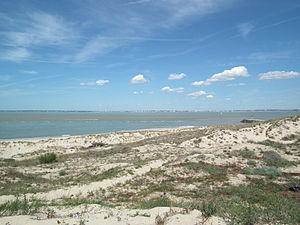
Dunes à la pointe de Grave
La pointe de Grave est un cap marquant l'extrémité septentrionale du Médoc et du département de la Gironde. C'est également la limite nord des Landes de Gascogne, de la Gascogne, de la forêt des Landes et de la côte d'Argent.